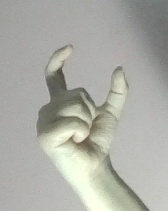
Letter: nun